Michigan Murders

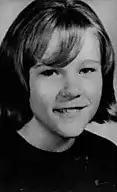
Dawn Louise Basom

The skull and facial fractures had been inflicted after the victim had been extensively beaten and tortured: her killer had placed a section of her own shirt into her trachea to muffle her screams as she received extensive blunt force trauma to the face, head and body, including several deep lacerations believed to have been inflicted with a leather strap. Welt marks upon the chest and shoulders indicated the killer had also used restraints to hold the victim prone as he whipped her torso and upper legs with a leather belt before tearing a branch from a nearby tree and inserting this instrument eight inches into her vagina, causing extensive tearing. Blood spatterings and churned soil close to the crime scene indicated the decedent had been beaten close to where her body was discovered, and that she may have attempted to escape her attacker, although recent heavy rainfall had obliterated any clear footprints or tire tracks her murderer may have left at the scene.